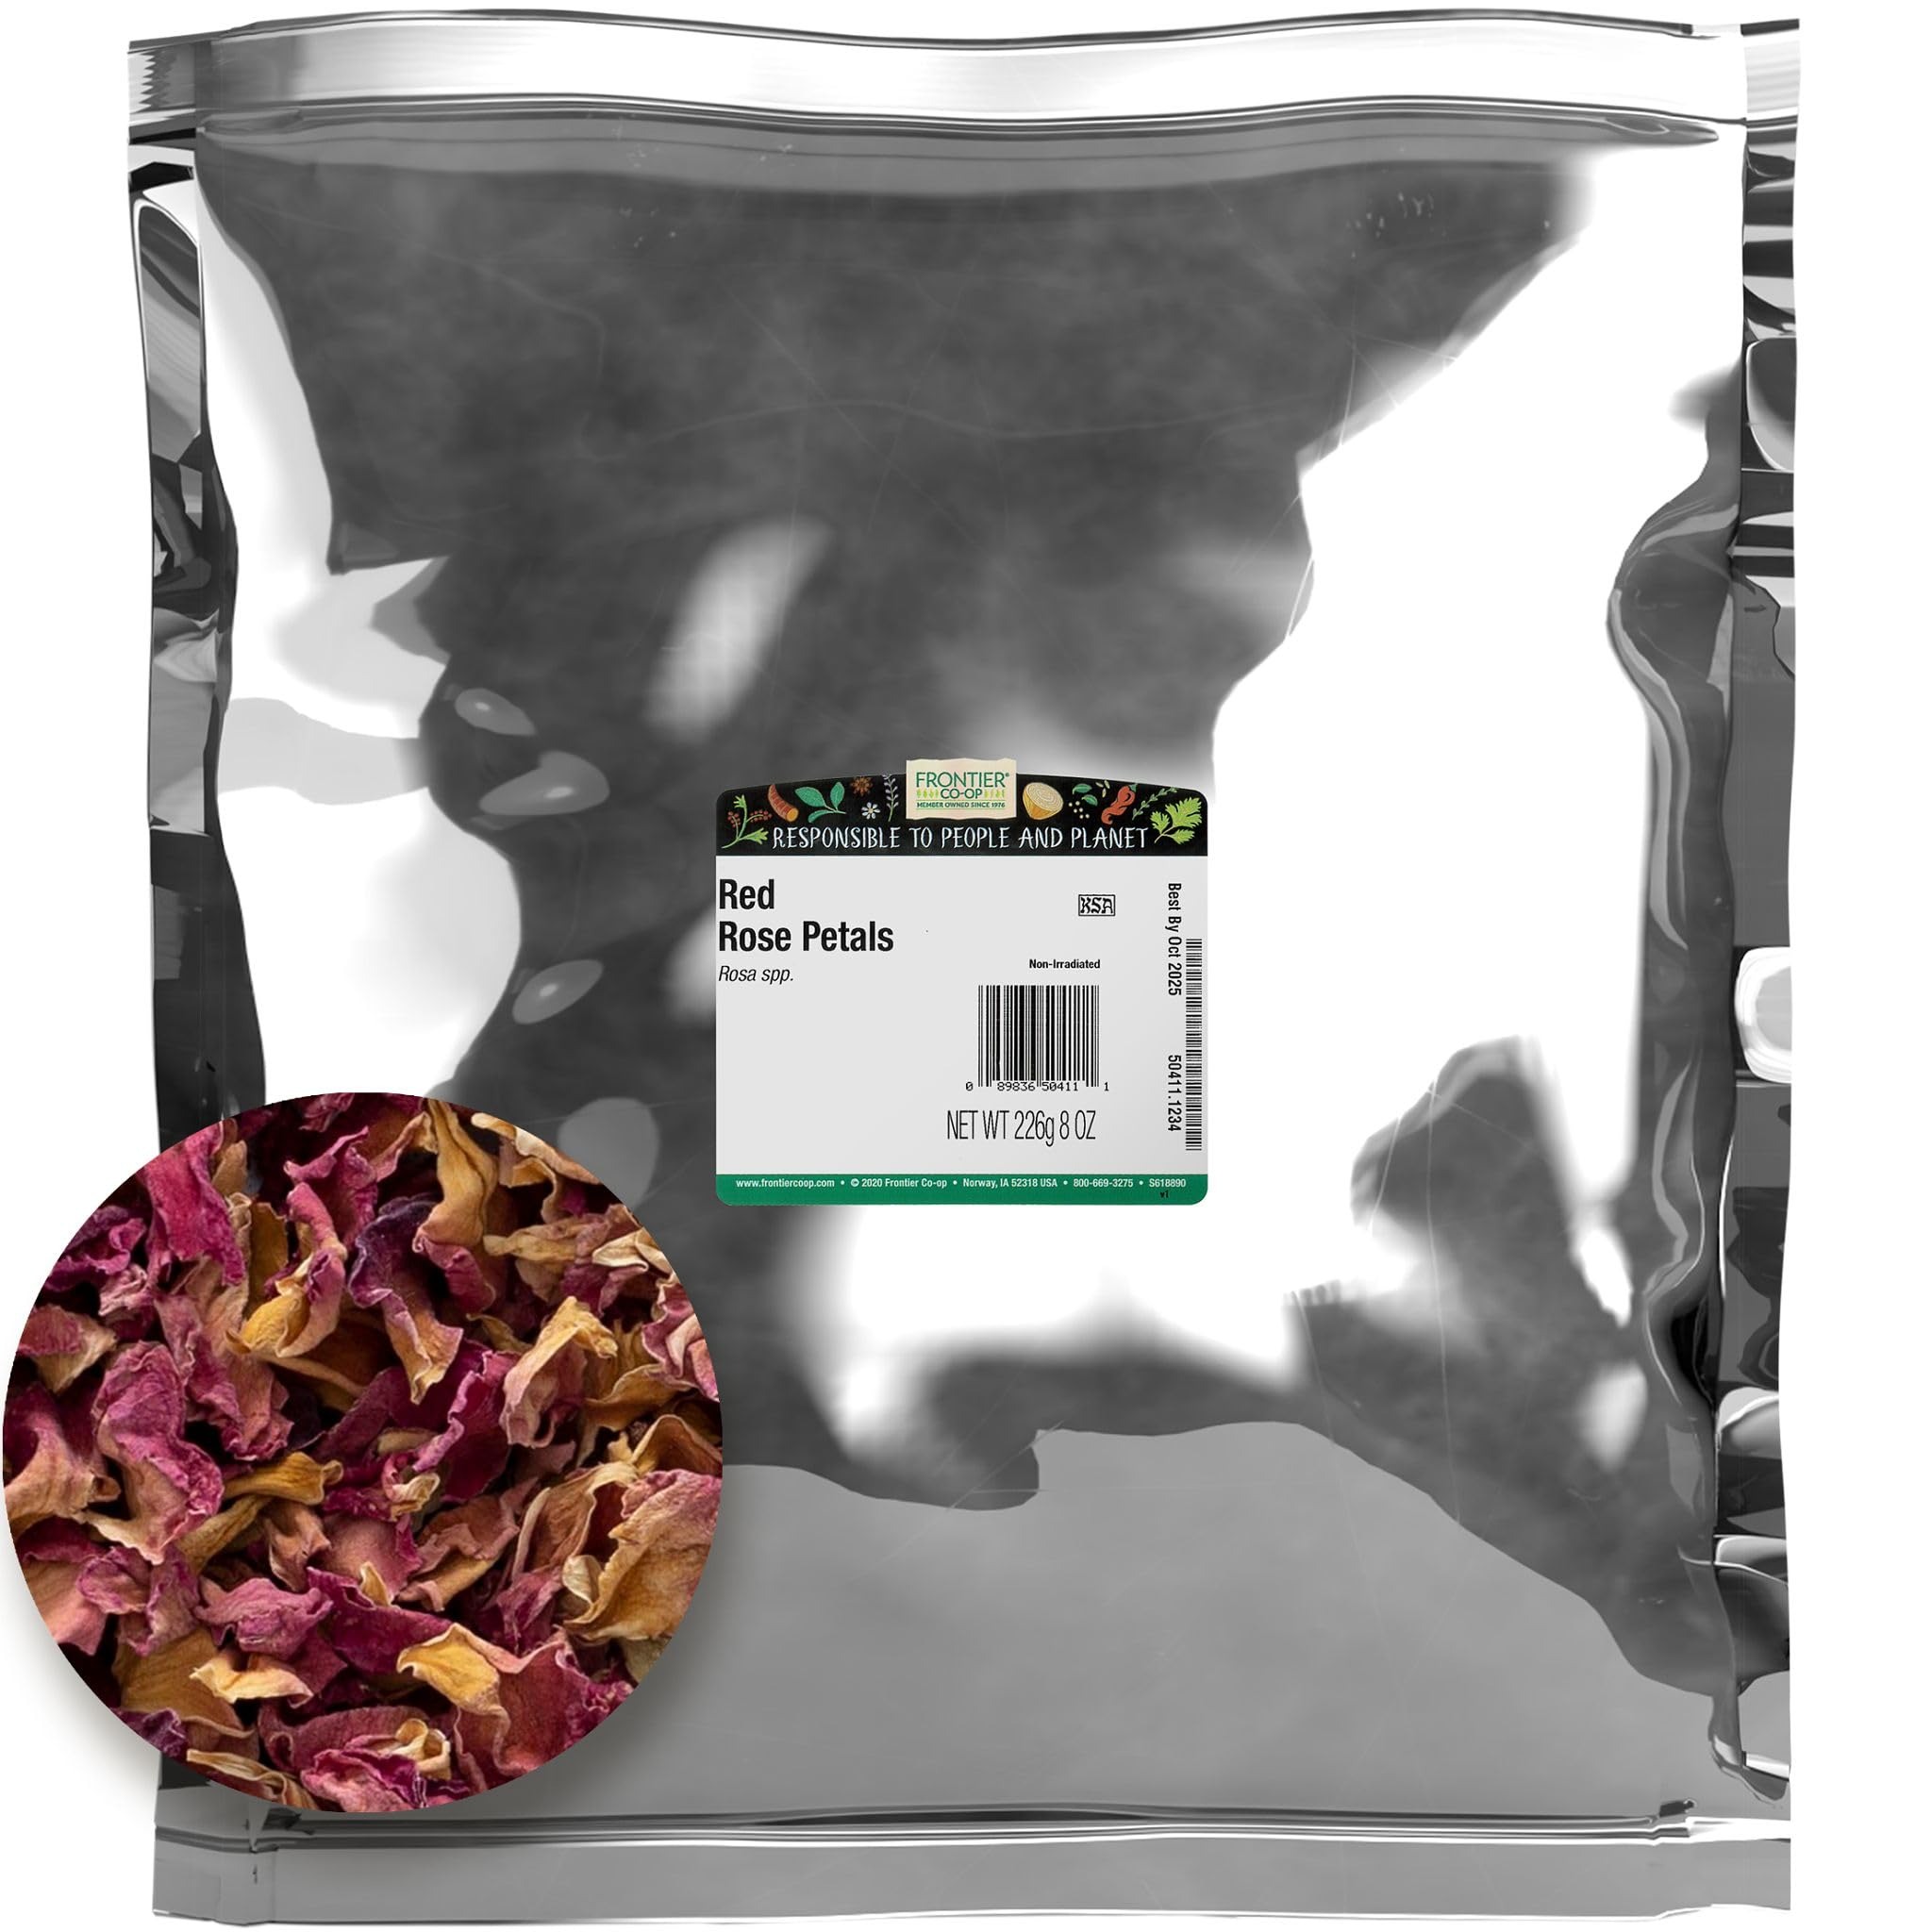
Item Name: Frontier Bulk Rose Petals, Red, 8 Ounce
Bullet Point 1: ROSE PETALS - Frontier Co-op Red Rose Petals are prized for their delicate beauty and intoxicating fragrance. These petals are sourced for their deep color and classic rose aroma, making them a staple in potpourri blends, herbal bath soaks, and sachets.
Bullet Point 2: BEST USES - Beyond aromatic applications, these red rose petals can be enjoyed as a tea for a soothing beverage. Additionally, they make a delightful culinary addition, enhancing the flavor and aesthetics of various dishes or cocktails. The balancing and refreshing qualities of red and pink rose flowers shine through in both aromatic and culinary uses.
Bullet Point 3: WHY BUY BULK – Shopping in bulk has numerous benefits – namely saving you money and helping protect the environment by reducing harmful single-use packaging waste. Our new bulk packaging is easily recyclable and will help keep over 2 million plastic containers and bags out of landfills every year.
Bullet Point 4: COMMITTED TO PEOPLE & PLANET - Our sustainable sourcing programs start with a commitment and investment in our growers. We support essential projects like education, medical infrastructure, freshwater initiatives, and sustainable farming practices. Through mutually beneficial partnerships, we are bound and determined to source ingredients ethically and responsibly.
Bullet Point 5: ABOUT US - We are Frontier Co-op. 50,000 member owners strong and a powerful force of good in the world. As an ethically committed herb and spice company, we are united by our mission to put people and planet before profits.
Value: 8.0
Unit: Ounce

Price: 16.59